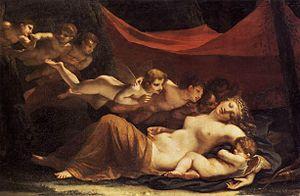
Marie Françoise Constance Mayer La Martinière, née le 9 mars 1775 à Chauny et morte le 26 mai 1821 à Paris, est une peintre de l'école française qui exposa depuis la Révolution jusqu'à la Restauration.